Marine protected area

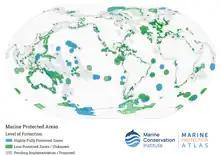
Marine protected areas as of November 2022 (data from MPAtlas).

A marine protected area (MPA) is a protected area of the world's seas, oceans, estuaries or in the US, the Great Lakes. These marine areas can come in many forms ranging from wildlife refuges to research facilities. MPAs restrict human activity for a conservation purpose, typically to protect natural or cultural resources. Such marine resources are protected by local, state, territorial, native, regional, national, or international authorities and differ substantially among and between nations. This variation includes different limitations on development, fishing practices, fishing seasons and catch limits, moorings and bans on removing or disrupting marine life. MPAs can provide economic benefits by supporting the fishing industry through the revival of fish stocks, as well as job creation and other market benefits via ecotourism. The value of MPA to mobile species is unknown.